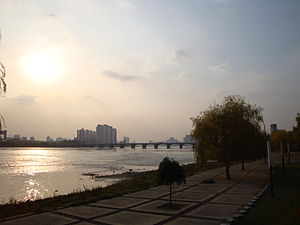
Songhua
Songhua
Songhua i Kina er Amurflodens største biflod, og har et løb på omkring 1.927 km fra Changbaibjergene. Af større byer ved floden kan nævnes Harbin og Jiamusi.